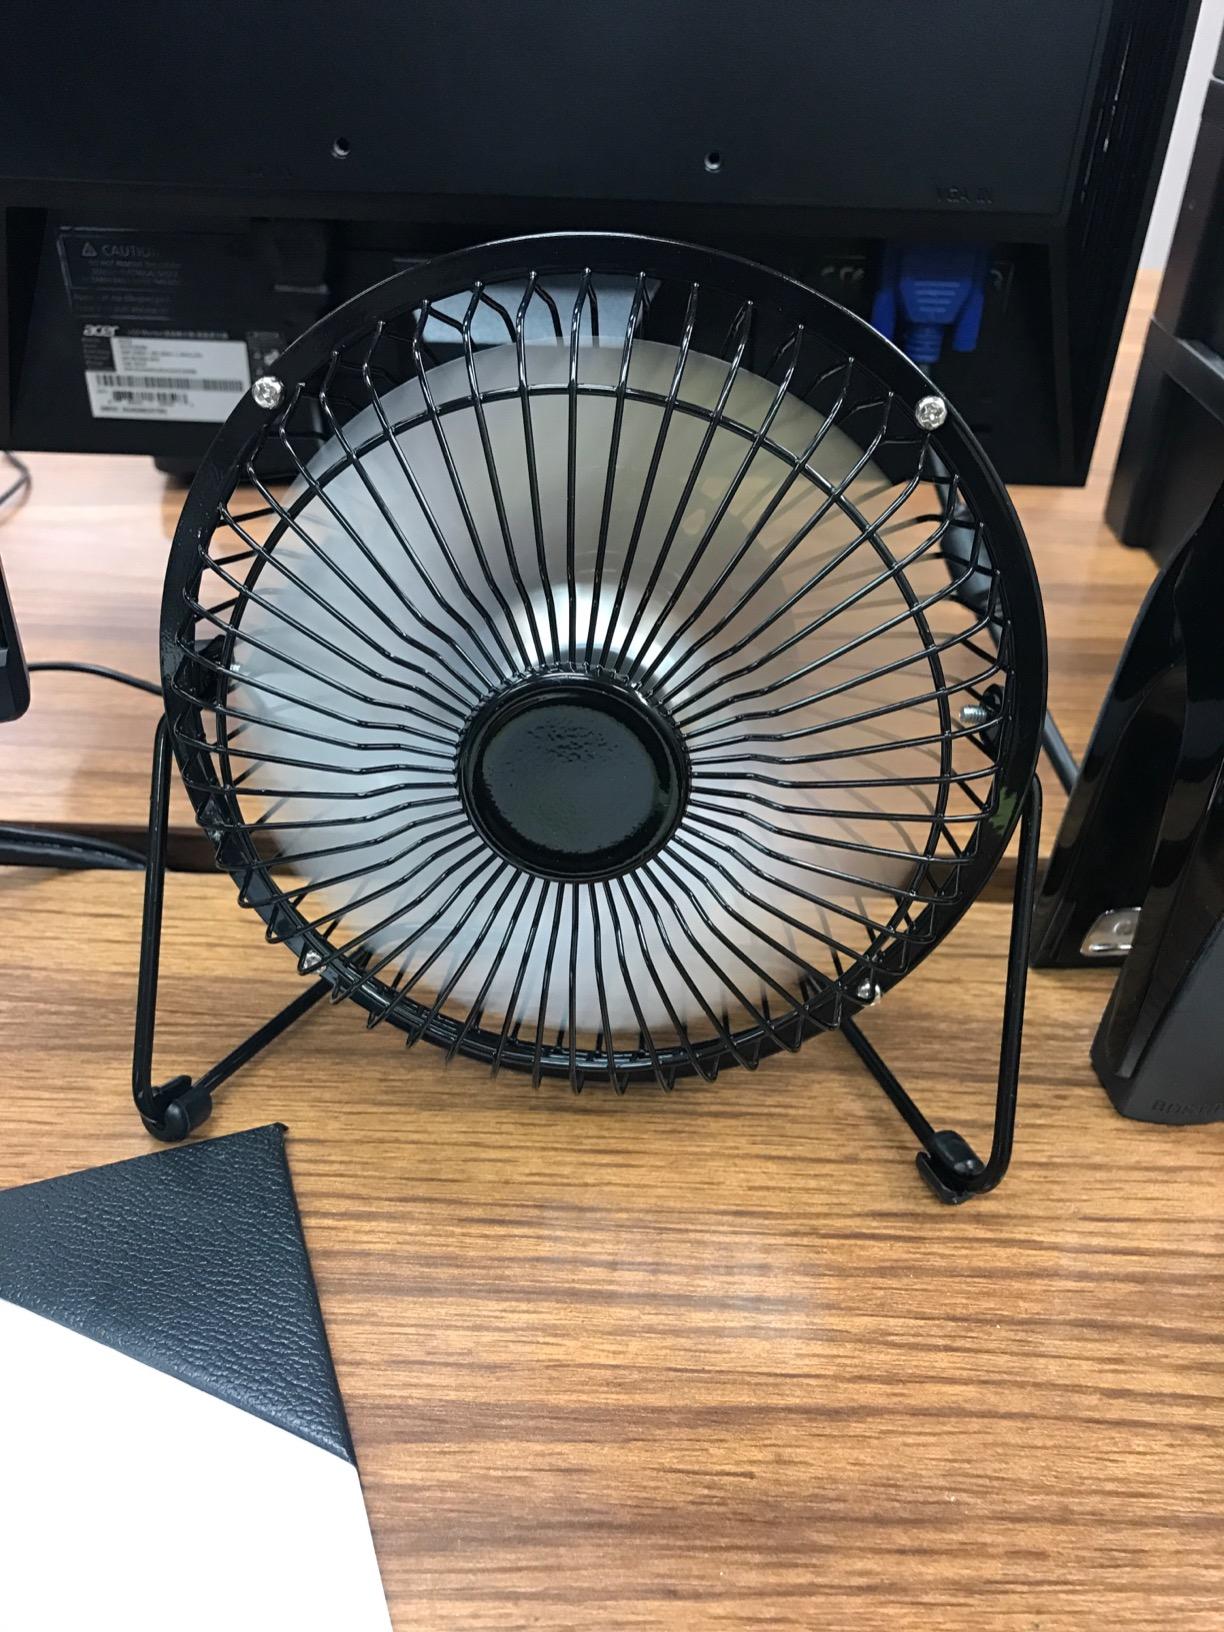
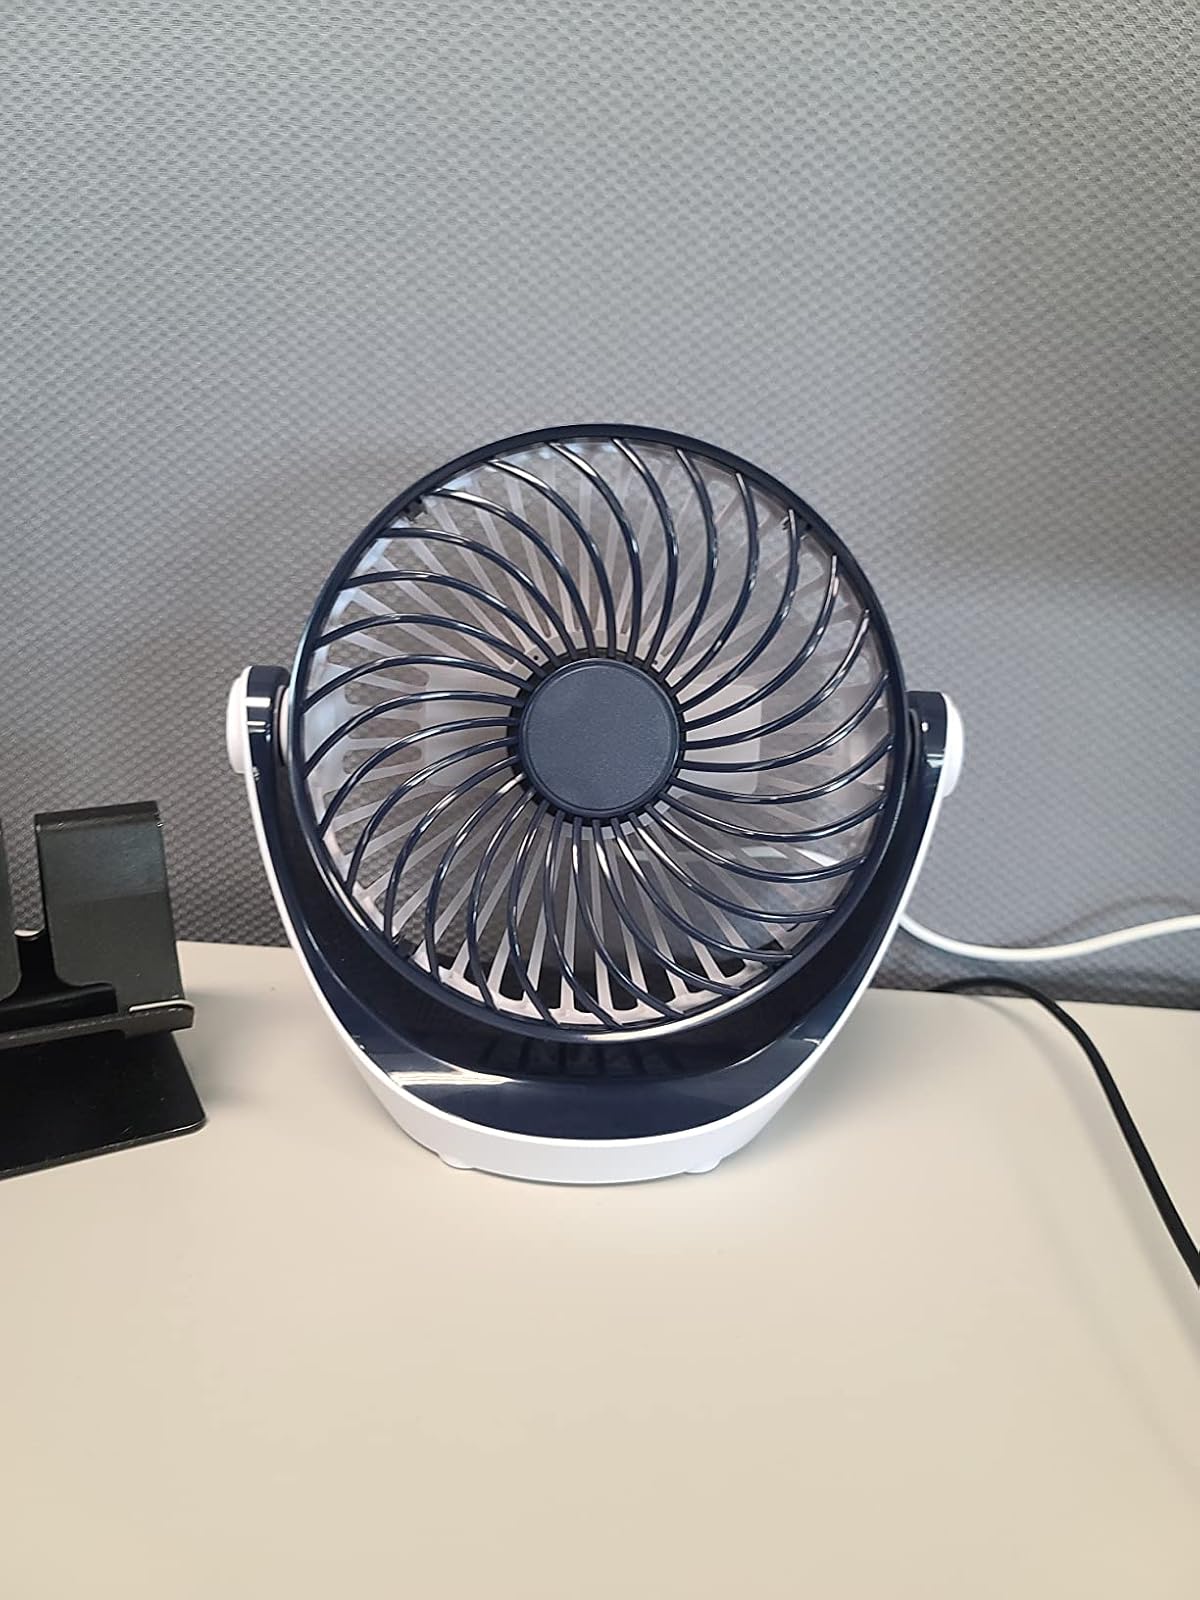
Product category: fan
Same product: no